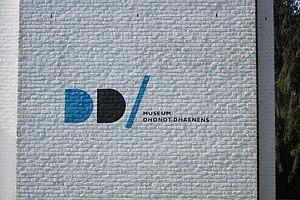
Le Musée Dhondt-Dhaenens est un musée d'art situé à Deurle, un village de la province belge de Flandre-Orientale.